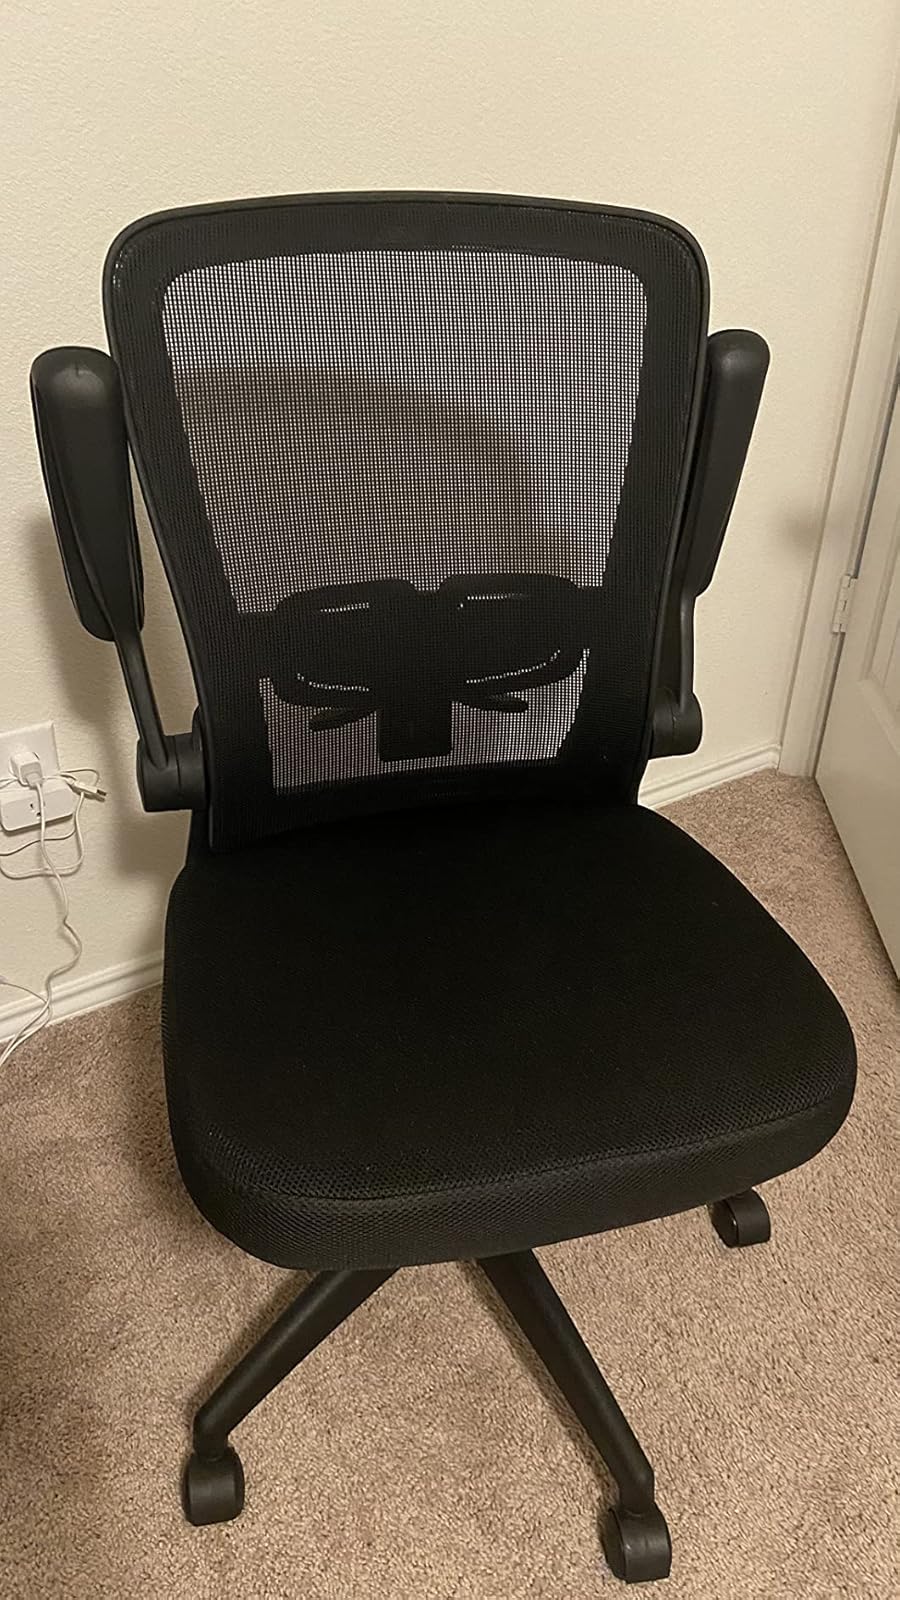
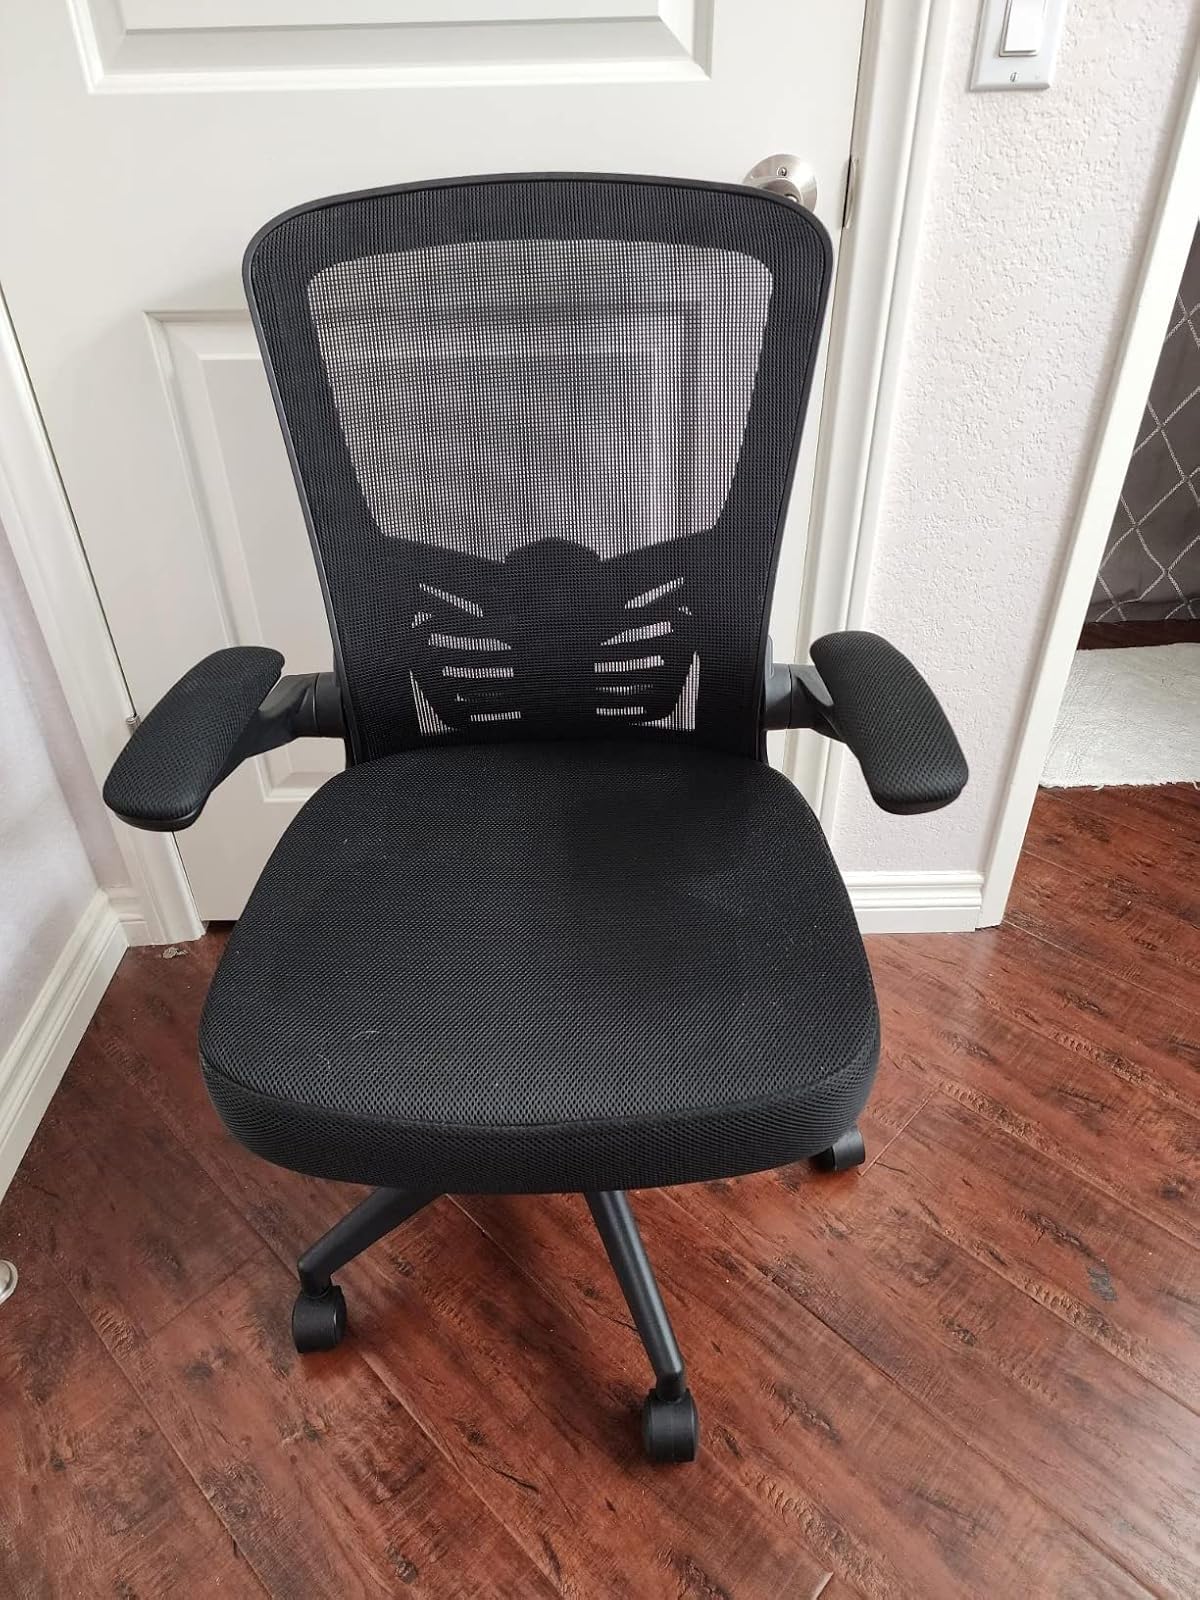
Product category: items_chair
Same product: yes